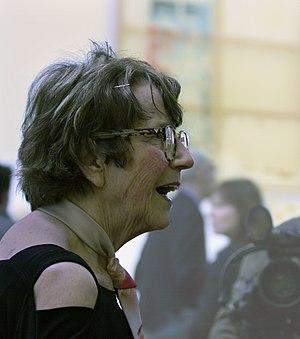
Maria Lassnig, née le 8 septembre 1919 à Kappel am Krappfeld et morte le 6 mai 2014 à Vienne, est une artiste autrichienne.